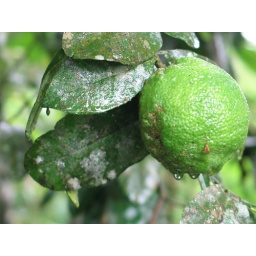
Found this fruit on a tree by the guest house in Shell Mera